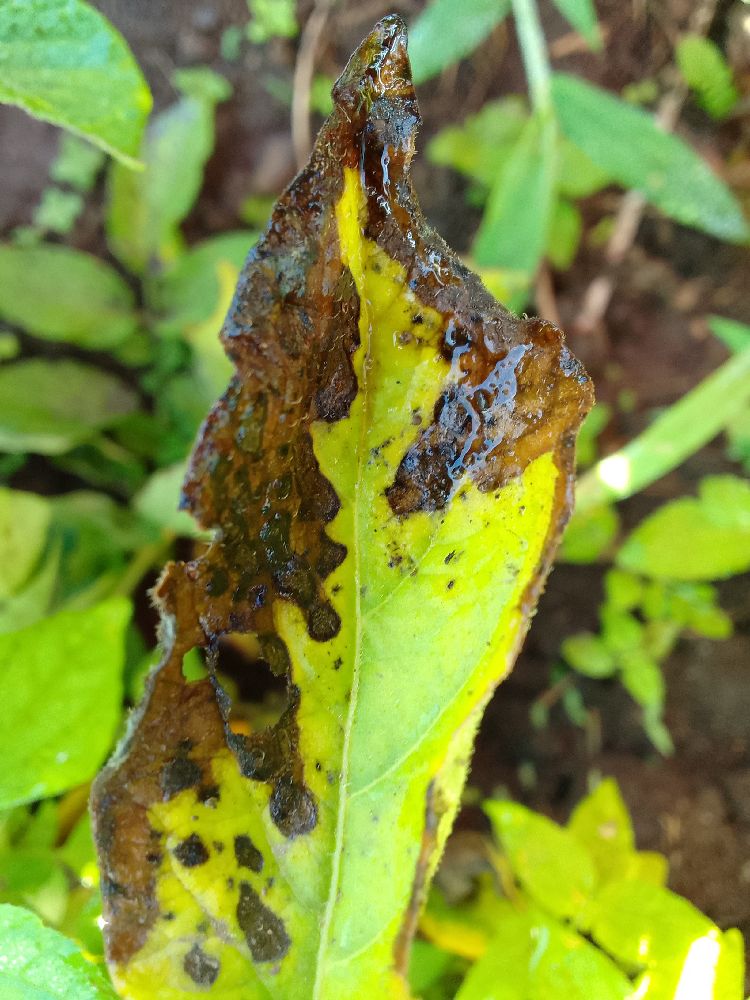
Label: Early blight